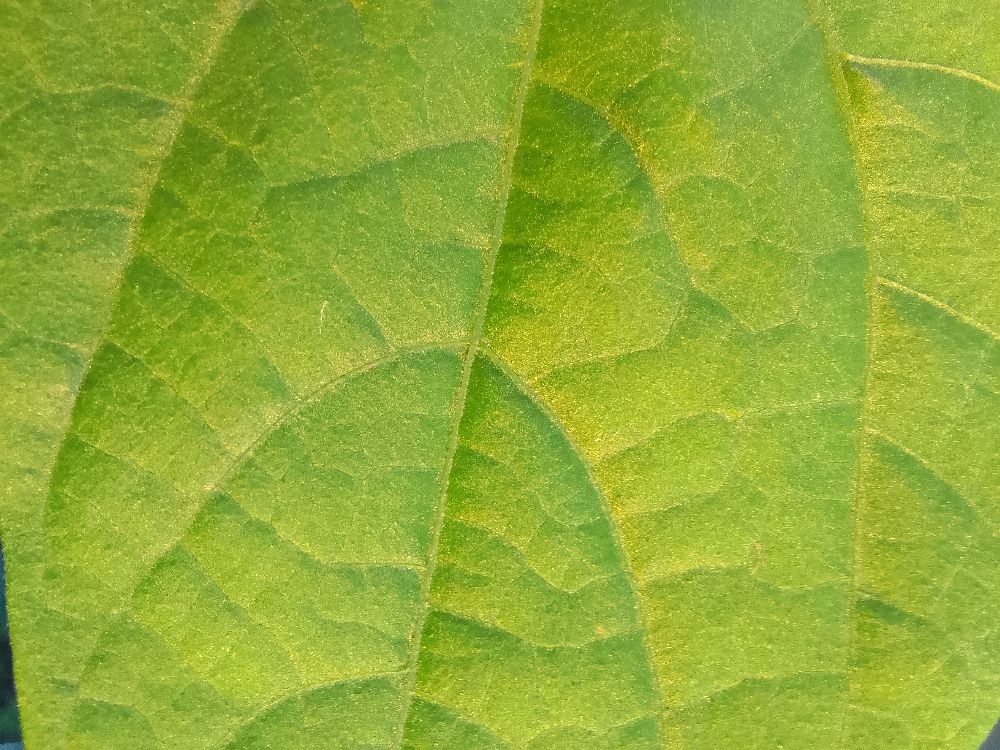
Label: healthy